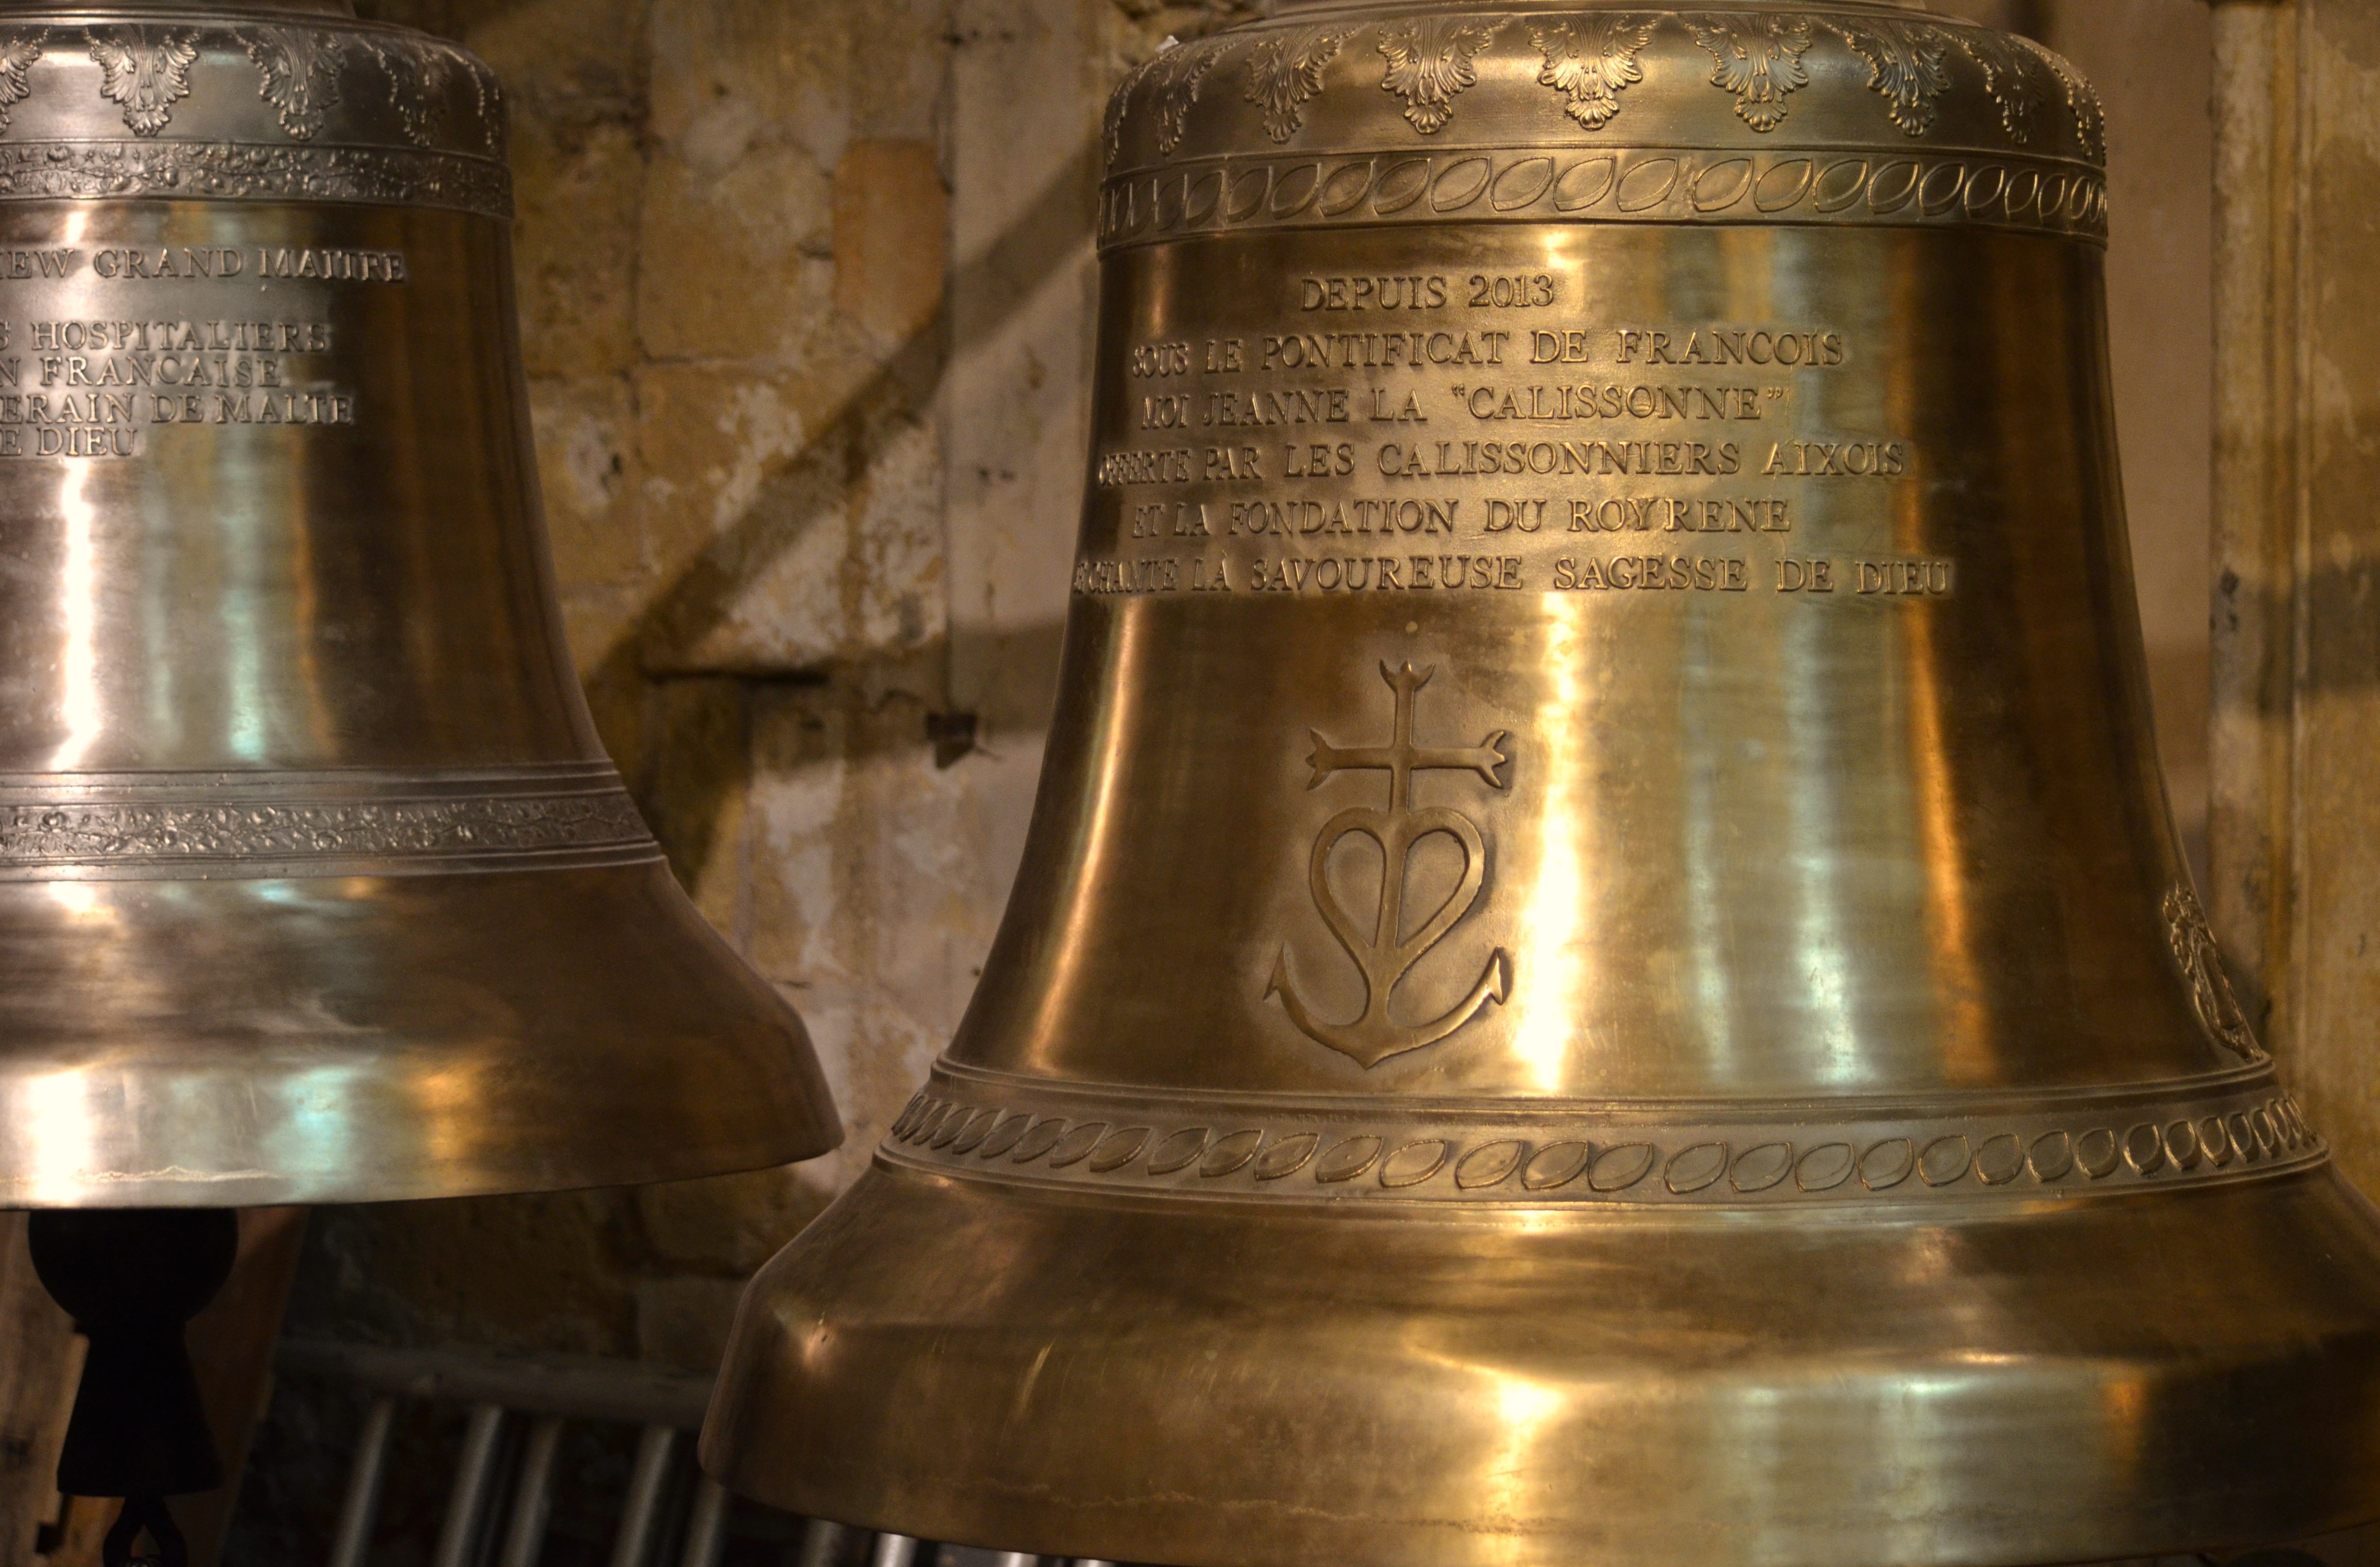
france, bell, cathedral, musical instrument, church bell, percussion, carillon, bells